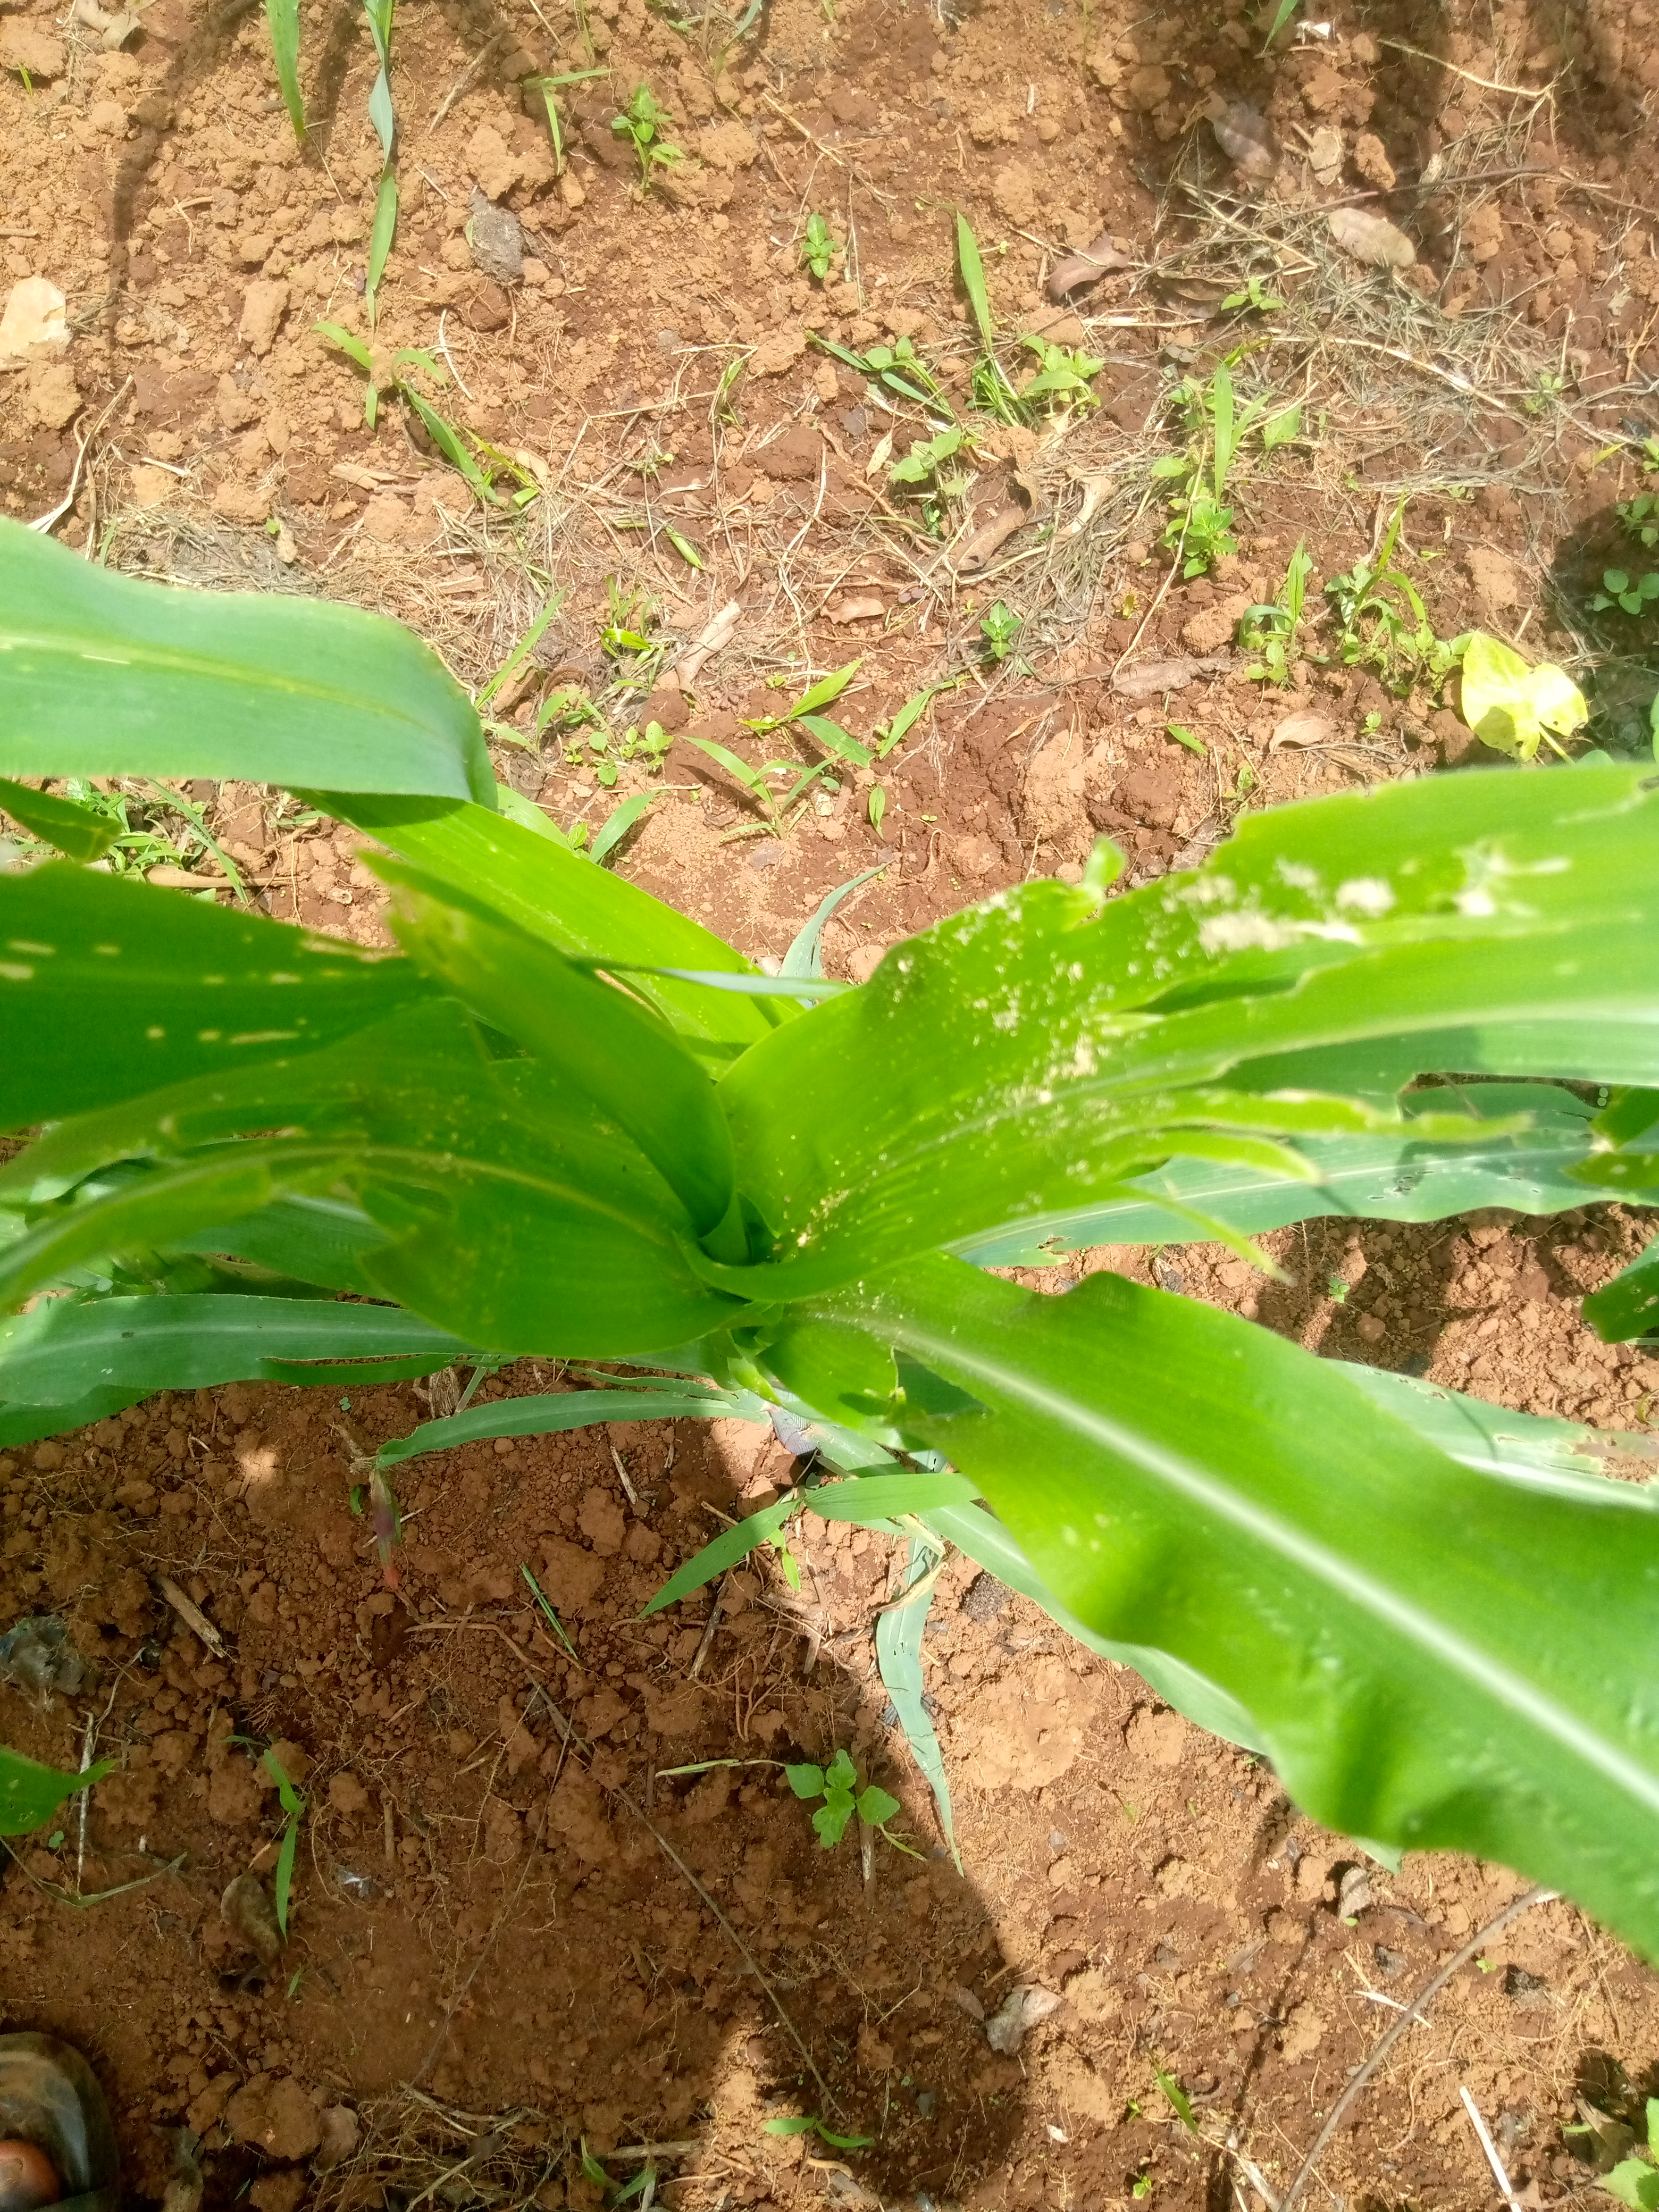
Label: spodoptera_frugiperda